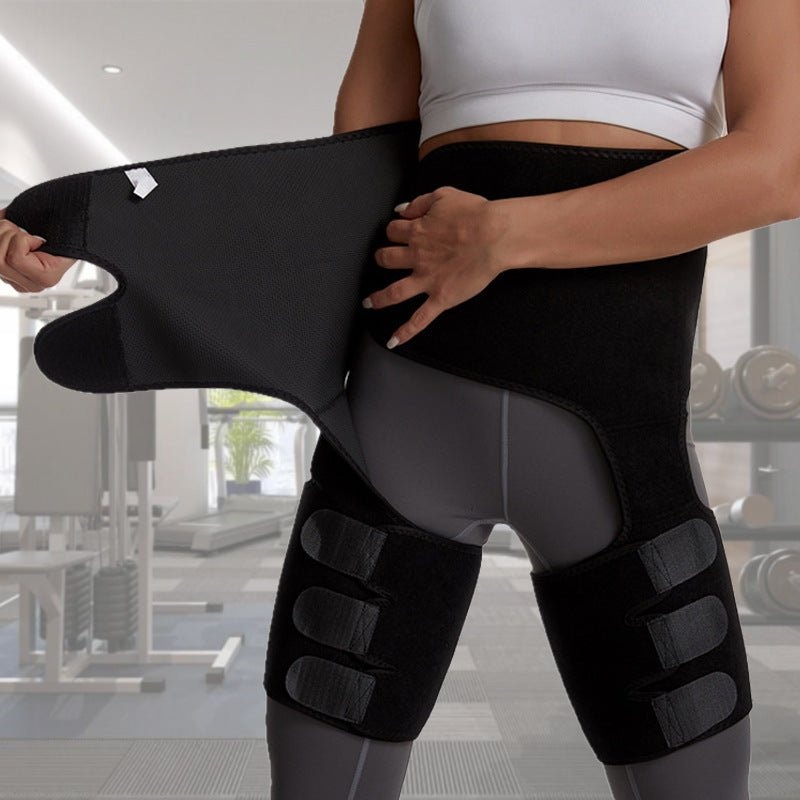
One-Piece Adjustable Waist Belt for Comfort
Description: Enhance Your Workout Experience with a High Waist Trainer, Thigh Trimmer, and Hip Raise Combo. Achieve a Flatter Tummy and Waist with High-Waisted Design, while the Strong Velcro Ensures Secure Adhesion. The Curved Leg Design Conforms to Your Hip Curve for Unrestricted Movement. The Waist Trimmer and Thigh Trainer Feature Adjustable Straps for a Personalized Fit, Providing Effective Thigh Support. The Non-Slip Grid Interior Prevents Unwanted Slipping, Ensuring Your Comfort and Safety. Experience Increased Circulation and Therapeutic Heat Retention with Compression Therapy, Promoting Muscle Healing and Reducing Inflammation. The Stylish Slanted Sticker Design Adds a Touch of Elegance, While the Linked Waist Design Prevents Slippage. Whether You're Walking, Cycling, Relaxing at Home, or Doing Yard Work, the Waist and Thigh Trimmer Is Your Perfect Workout Companion. Over Time, You'll Notice Reduced Cellulite in Targeted Areas.
Brand: Zambeel
Category: Apparel & Accessories > Clothing > Lingerie > Shapewear > High Waisted Briefs